Jeff Mills

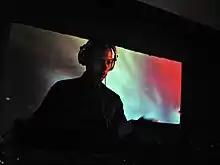
Mills performing in 2010

Jeff Mills (born June 18, 1963, in Detroit, Michigan), also known as "the Wizard", is an American DJ, record producer, and composer. In the late 1980s Mills founded the techno collective Underground Resistance with fellow Detroit techno producers 'Mad' Mike Banks and Robert Hood but left the group to pursue a career as a solo artist in the early 90s. Mills founded the Chicago based Axis Records in 1992, which is responsible for the release of much of his solo work.